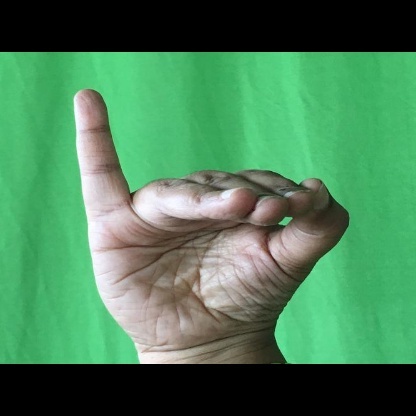
Mudra: Hamsapaksha